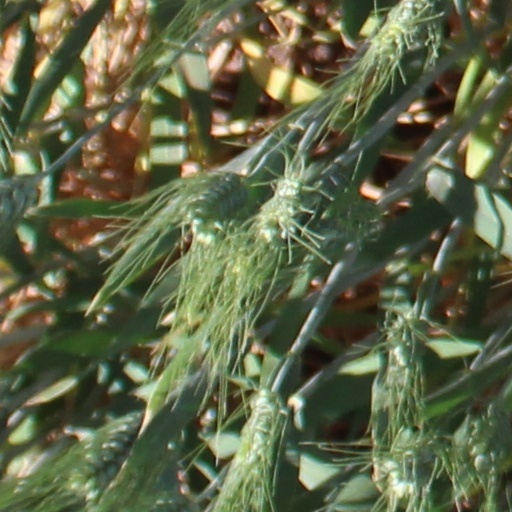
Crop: wheat